Atterheide Airfield

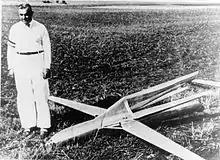
Reinhold Tiling next to a rocket on Atterheide

As early as 1912, the aerobatic pilot Gustav Tweer and other aviation pioneers of Osnabrück were allowed to use the Atter heathlands (Atterheide) for flying. From the mid-1920s, the Atterheide was used by glider pilots of the "Osnabrücker Verein für Luftfahrt" (OVfL, "Osnabrück Association for Aviation"), as Osnabrück's main airfield at the time in the Netter Heide was not suitable for glider take-offs. The take-offs took place on a slightly sloping hillside to the south. On 21 August 1932, the engineer Reinhold Tiling held a flight day here to present his self-developed rockets with 4000 spectators. After the closure of the airfield in Haste in 1935, the use of the airfield in Atter by glider and model pilots increased even more. Flight operations ceased in 1938.